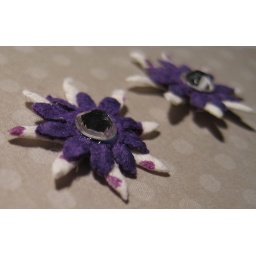
Tiny paper flower earrings with a tiny swarovski crystal center. come in 500 different colours. Surgical steel posts.